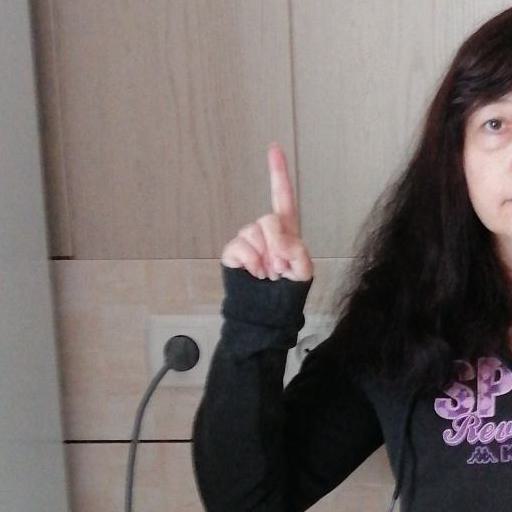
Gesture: one